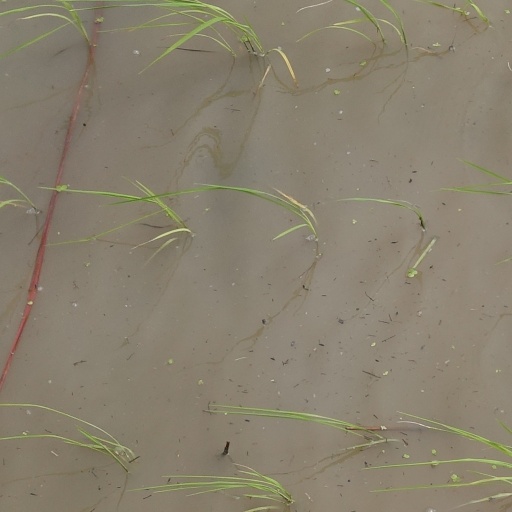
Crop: rice